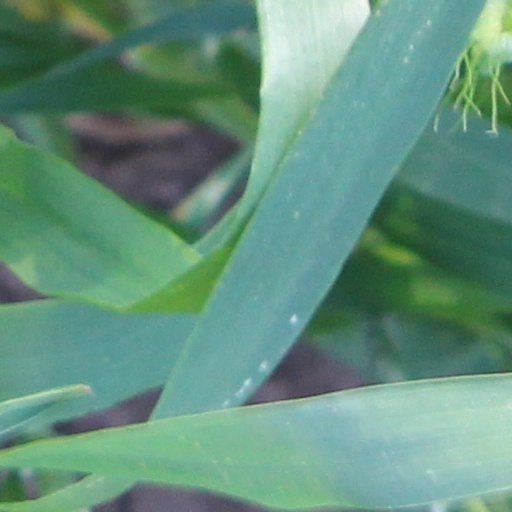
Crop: wheat